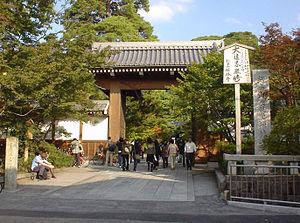
L'architecture bouddhiste japonaise désigne l'architecture des temples bouddhistes au Japon, consistant en variantes mises au point localement de styles architecturaux nés en Chine. Après l'arrivée du Bouddhisme de Corée au VIᵉ siècle, un effort a été initialement fait pour reproduire les bâtiments d'origine aussi fidèlement que possible, mais des versions locales des styles continentaux se sont progressivement développés, à la fois pour répondre aux goûts japonais et afin de résoudre les problèmes posés par la météo locale, plus pluvieuse et humide qu'en Chine. Les premières sectes bouddhistes sont les six sectes de Nara, Nanto Rokushū, suivies durant l'époque de Heian par les sectes Kyoto, Shingon et Tendai. Plus tard, durant l'époque de Kamakura, apparaissent à Kamakura la secte Jōdo et la secte vernaculaire Nichiren Shū. À peu près à la même époque, le Bouddhisme Zen arrive de Chine, influençant fortement toutes les autres sectes de plusieurs façons, y compris en architecture. La composition sociale des adeptes du Bouddhisme change aussi radicalement avec le temps.
Avec les sanctuaires shinto, les temples bouddhiques sont les bâtiments les plus nombreux, les plus renommés et les plus importants du Japon. Le mot japonais pour « temple bouddhique » est tera, mais ce kanji se prononce aussi ji, si bien que les noms de temples se terminent souvent en -ji ou -dera. Il existe encore une autre terminaison, -in. Des temples connus tels que Enryaku-ji, Kiyomizu-dera et Kōtoku-in illustrent ces modèles de dénomination.